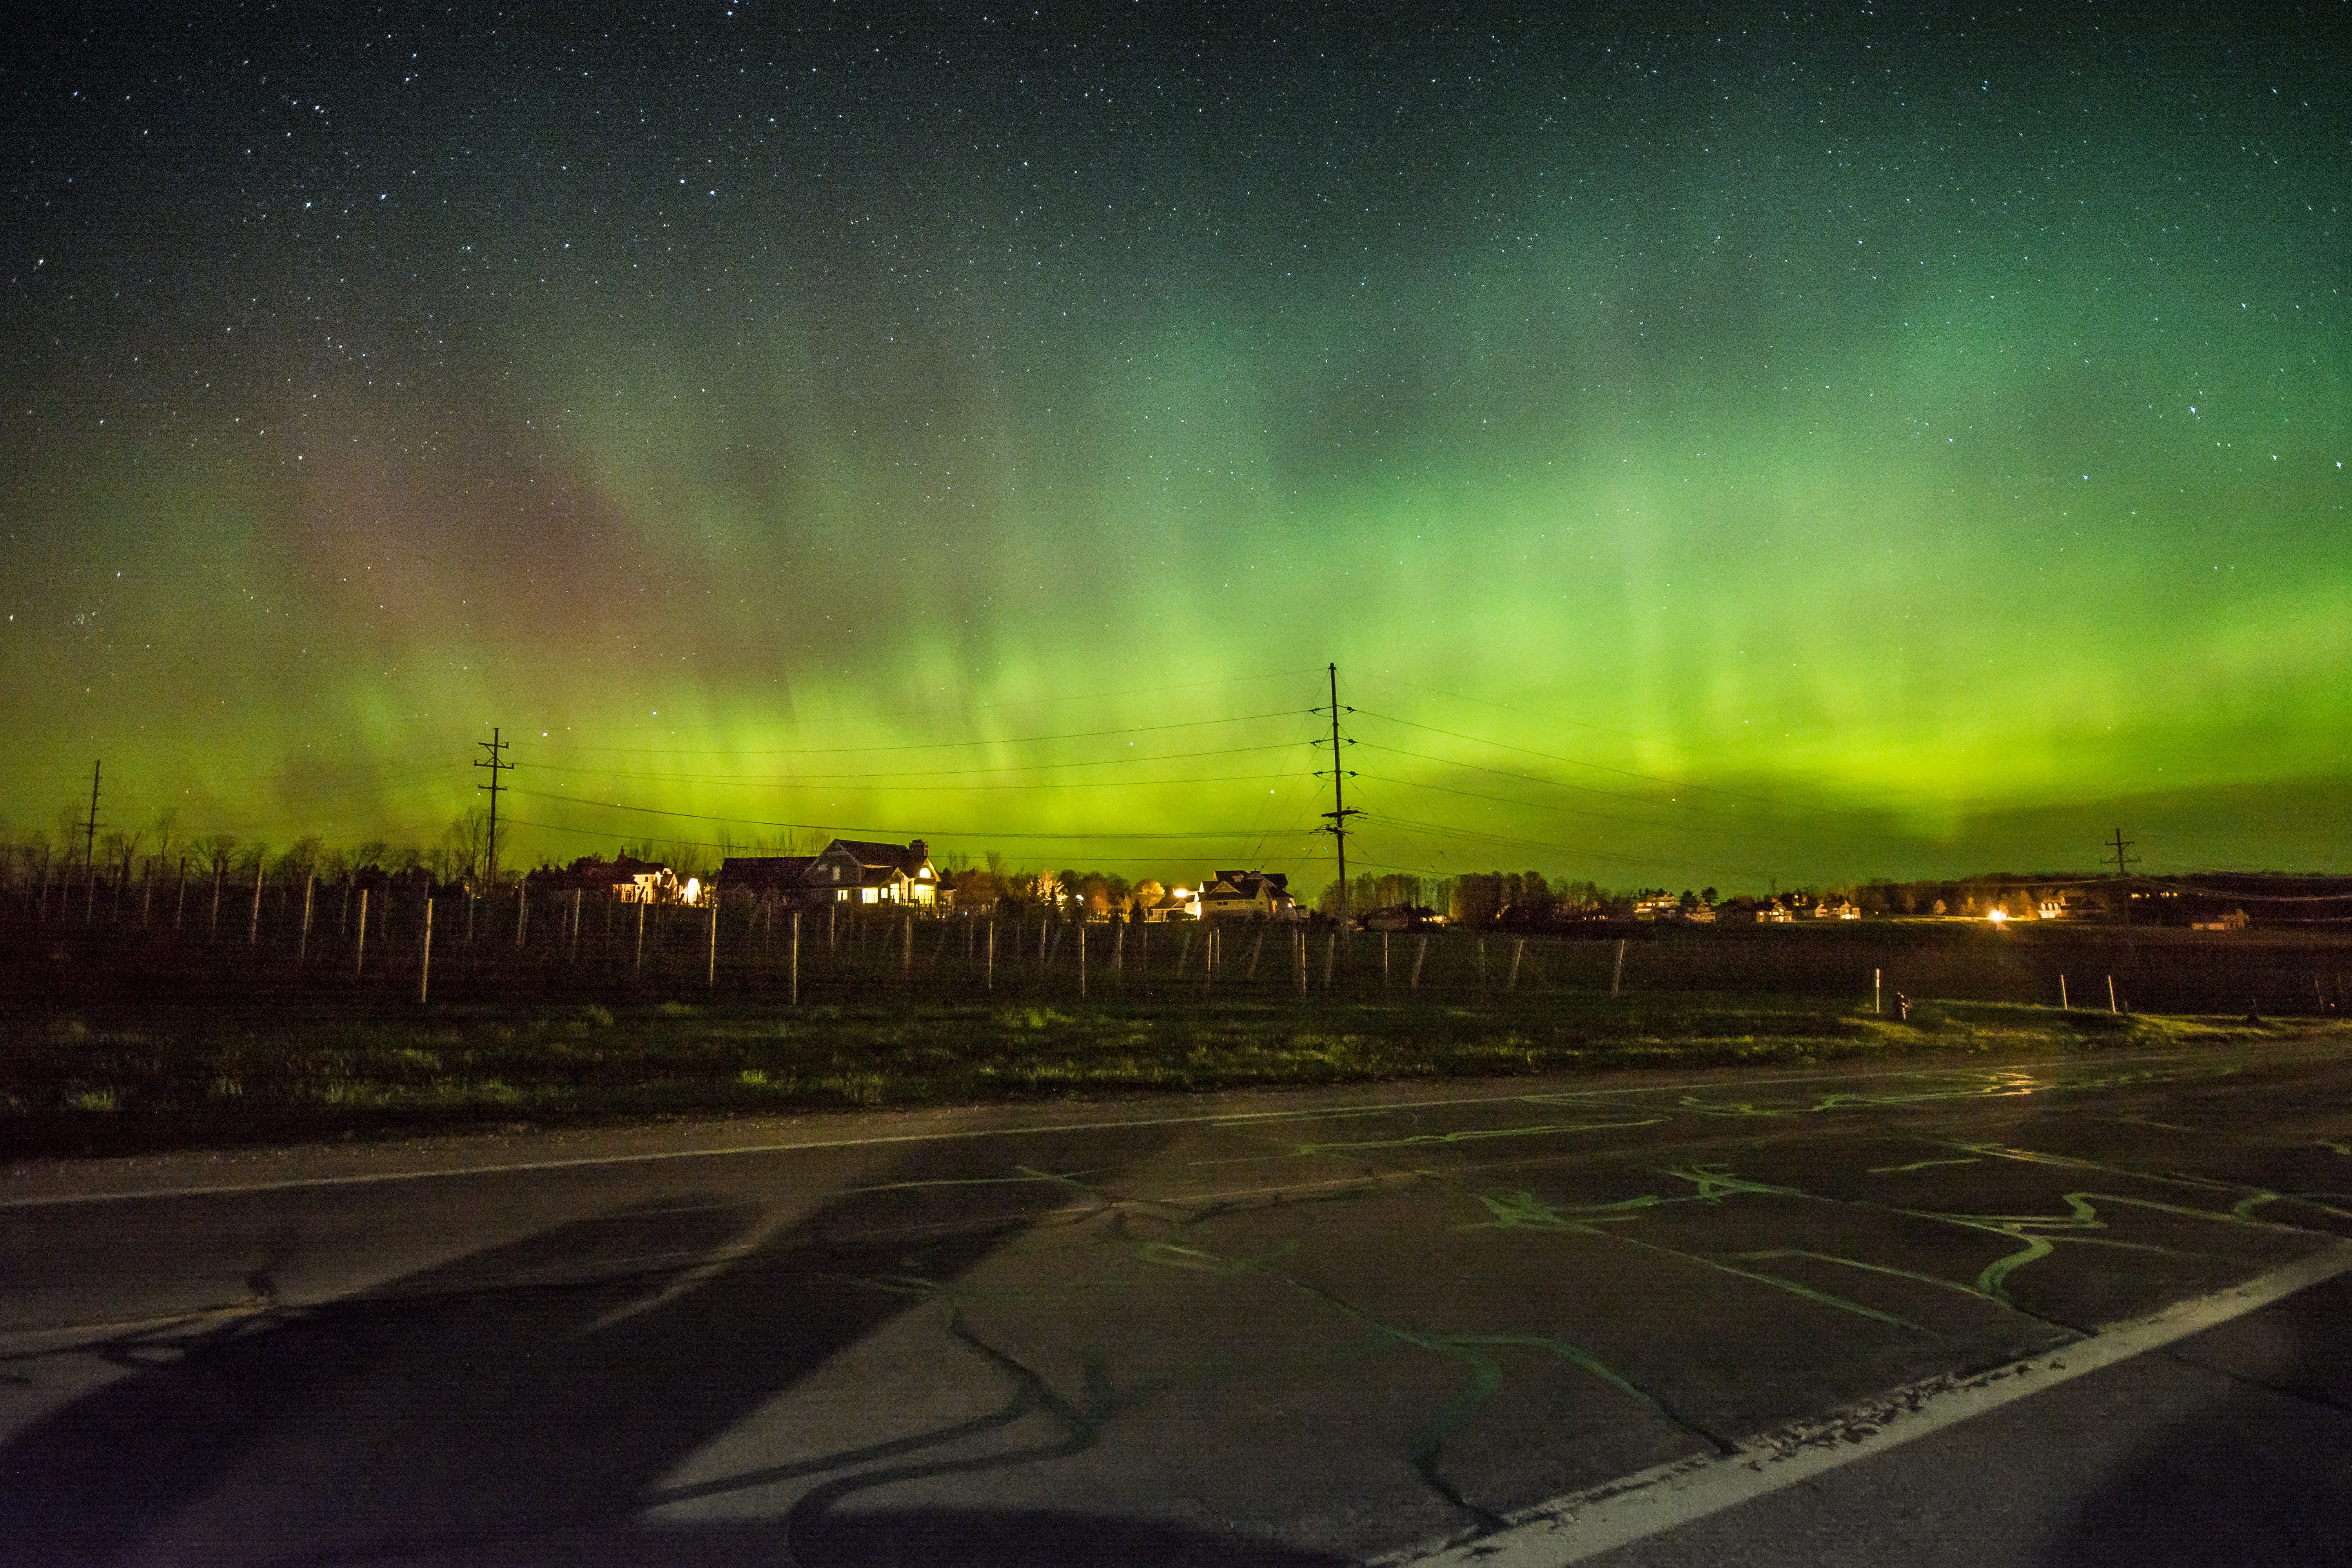
nature, sky, night, atmosphere, green, aurora, aurora borealis, northern, northern lights, borealis, magnetic, phenomenon, ionosphere